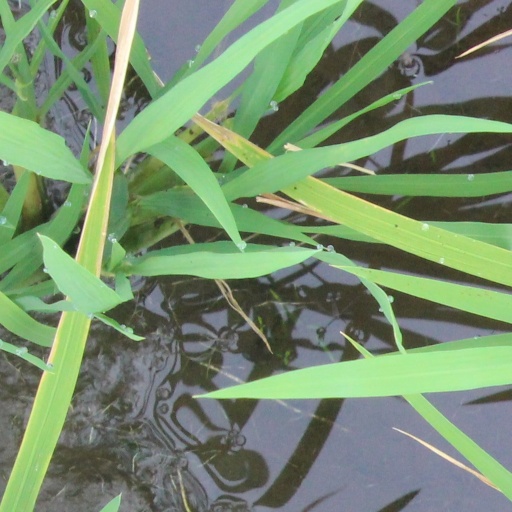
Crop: rice